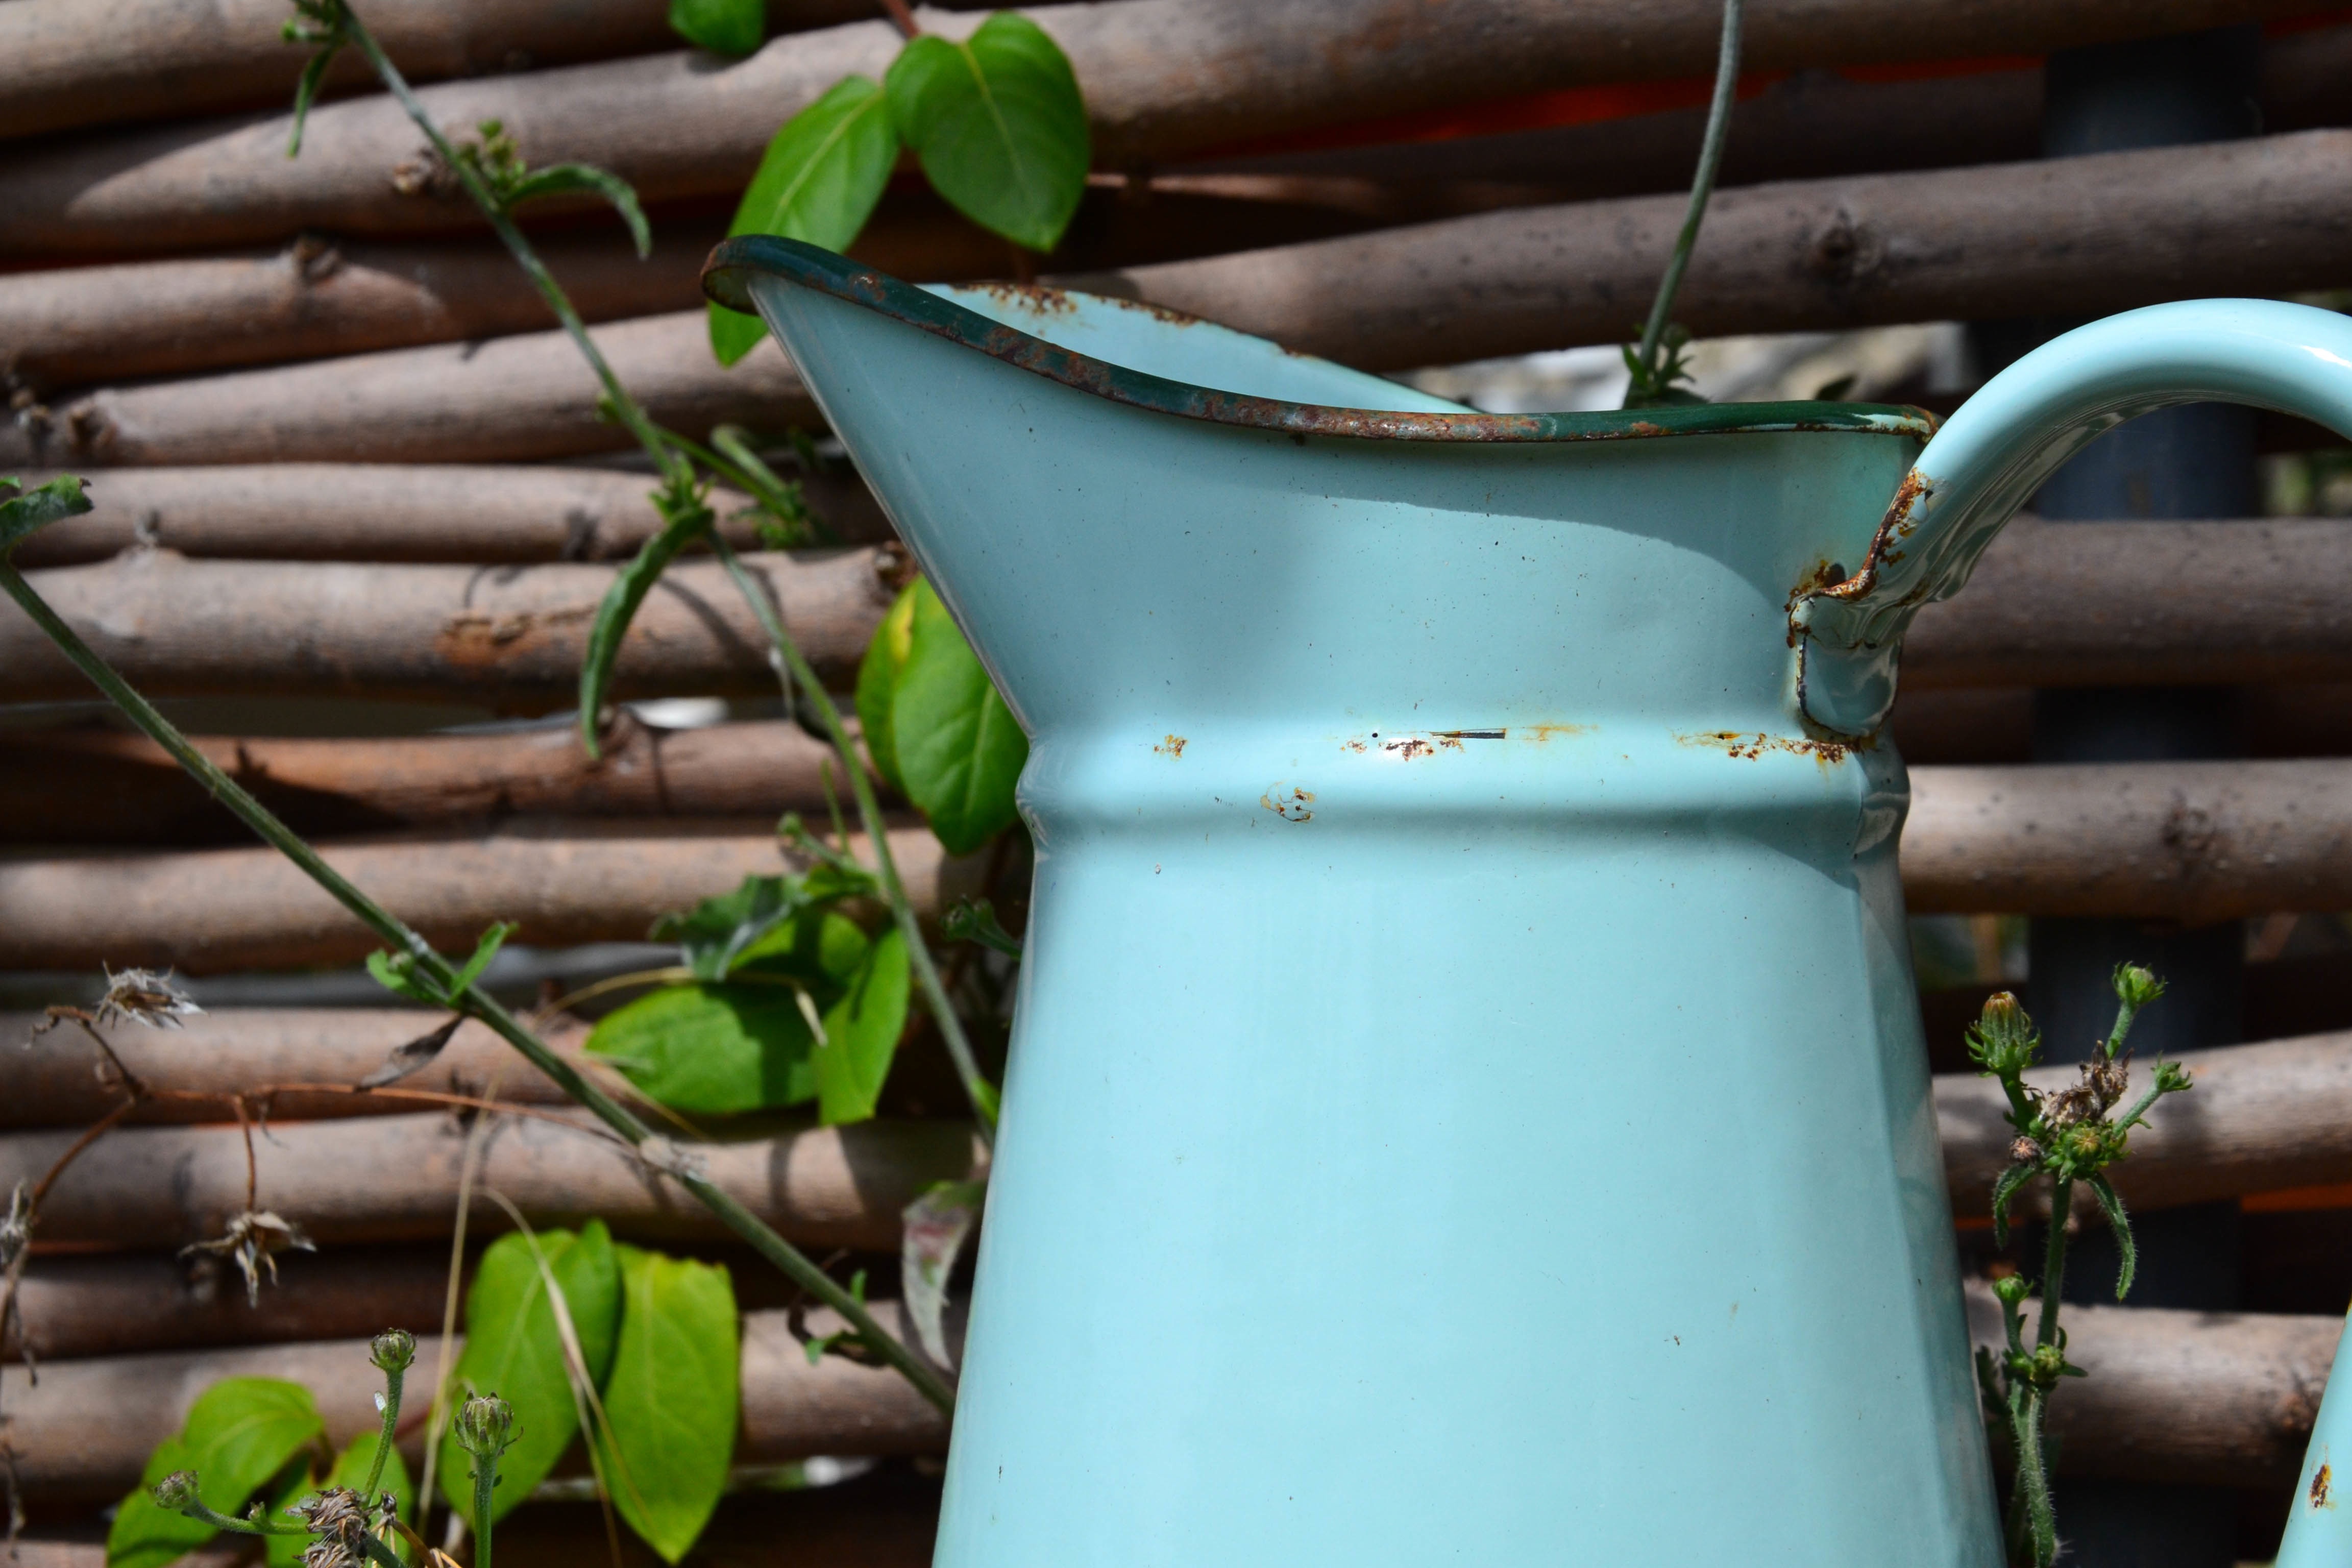
green, bamboo, man made object